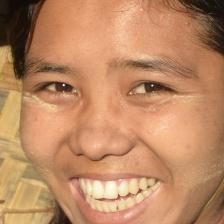
Label: faces